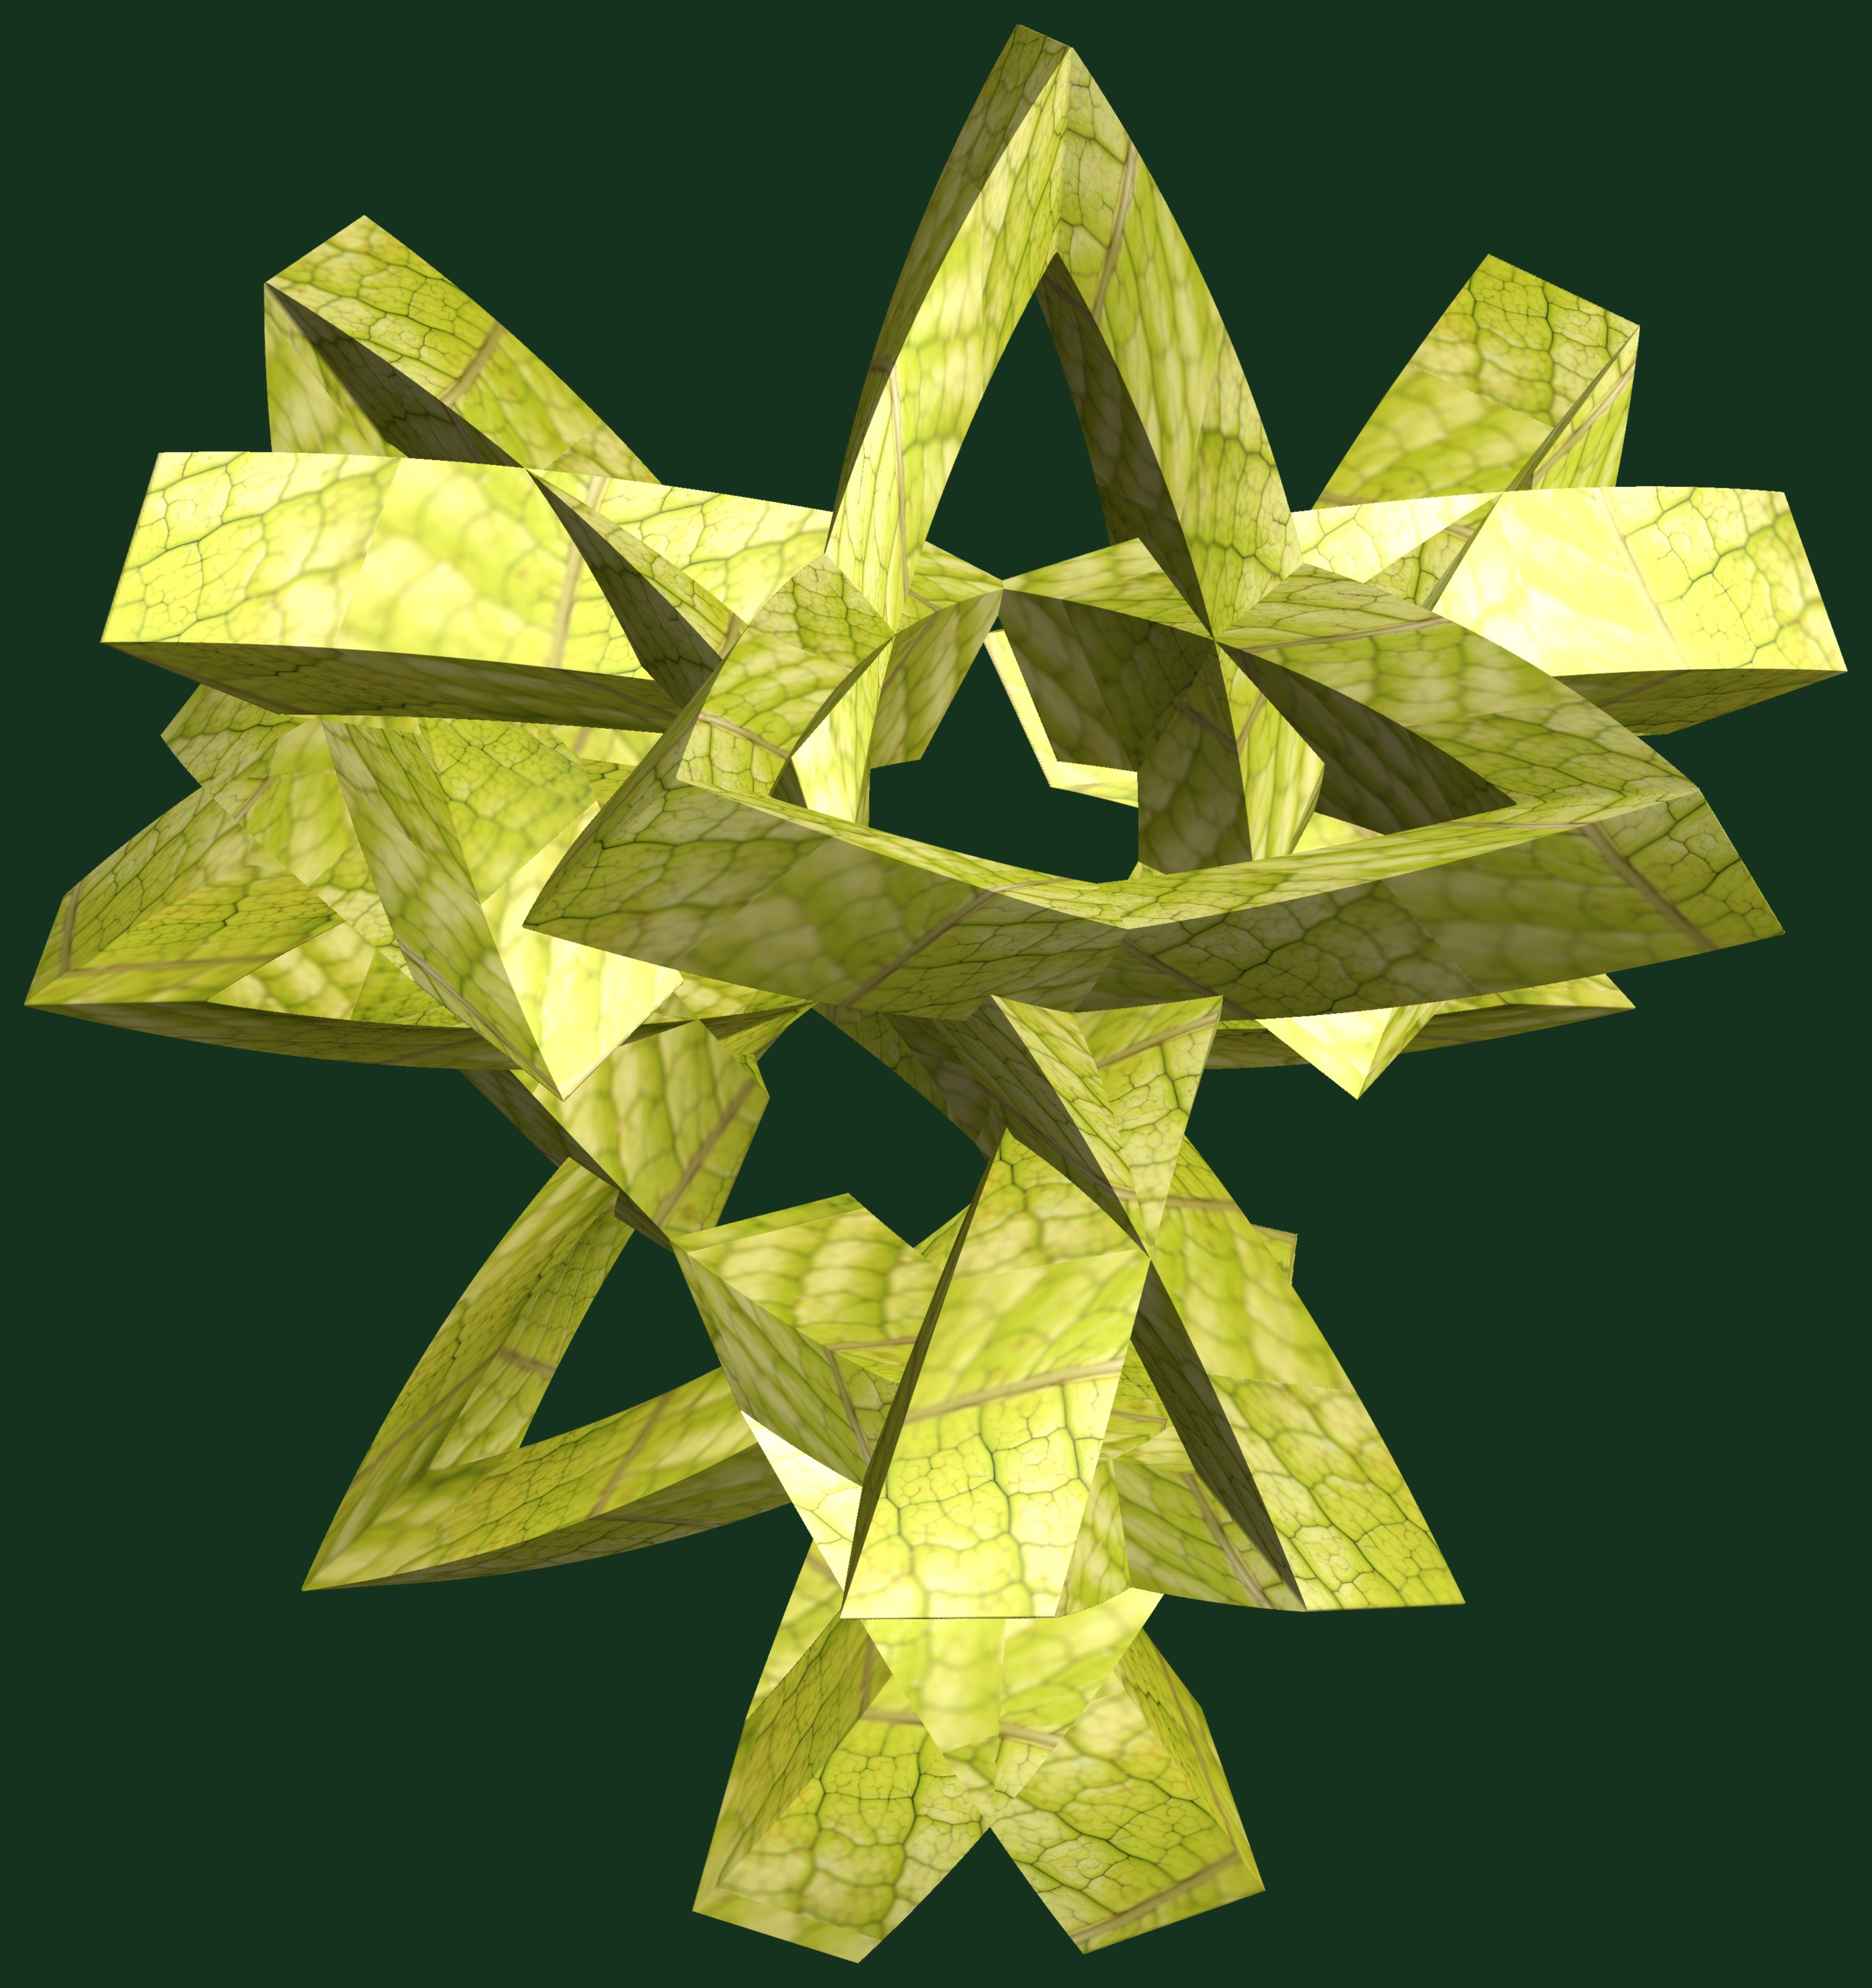
tree, abstract, structure, plant, wheel, texture, leaf, flower, pattern, green, produce, geometry, yellow, maple leaf, sculpture, art, design, symmetry, 3d, graphic, shape, torus, mathematica, cg, parametricplot3d, code, program, algorithm, mapping, geometricsculpture, origami, flowering plant, woody plant, land plant, art paper, origami paper